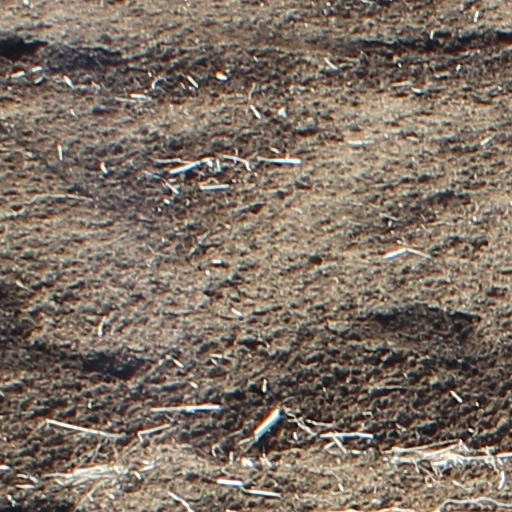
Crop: wheat